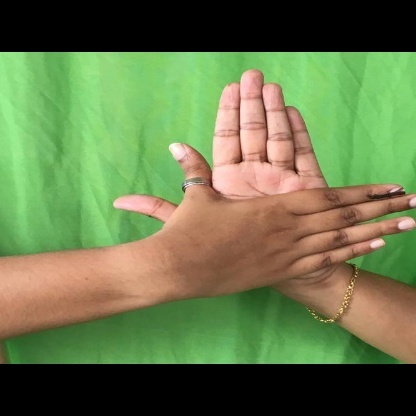
Mudra: Chakra